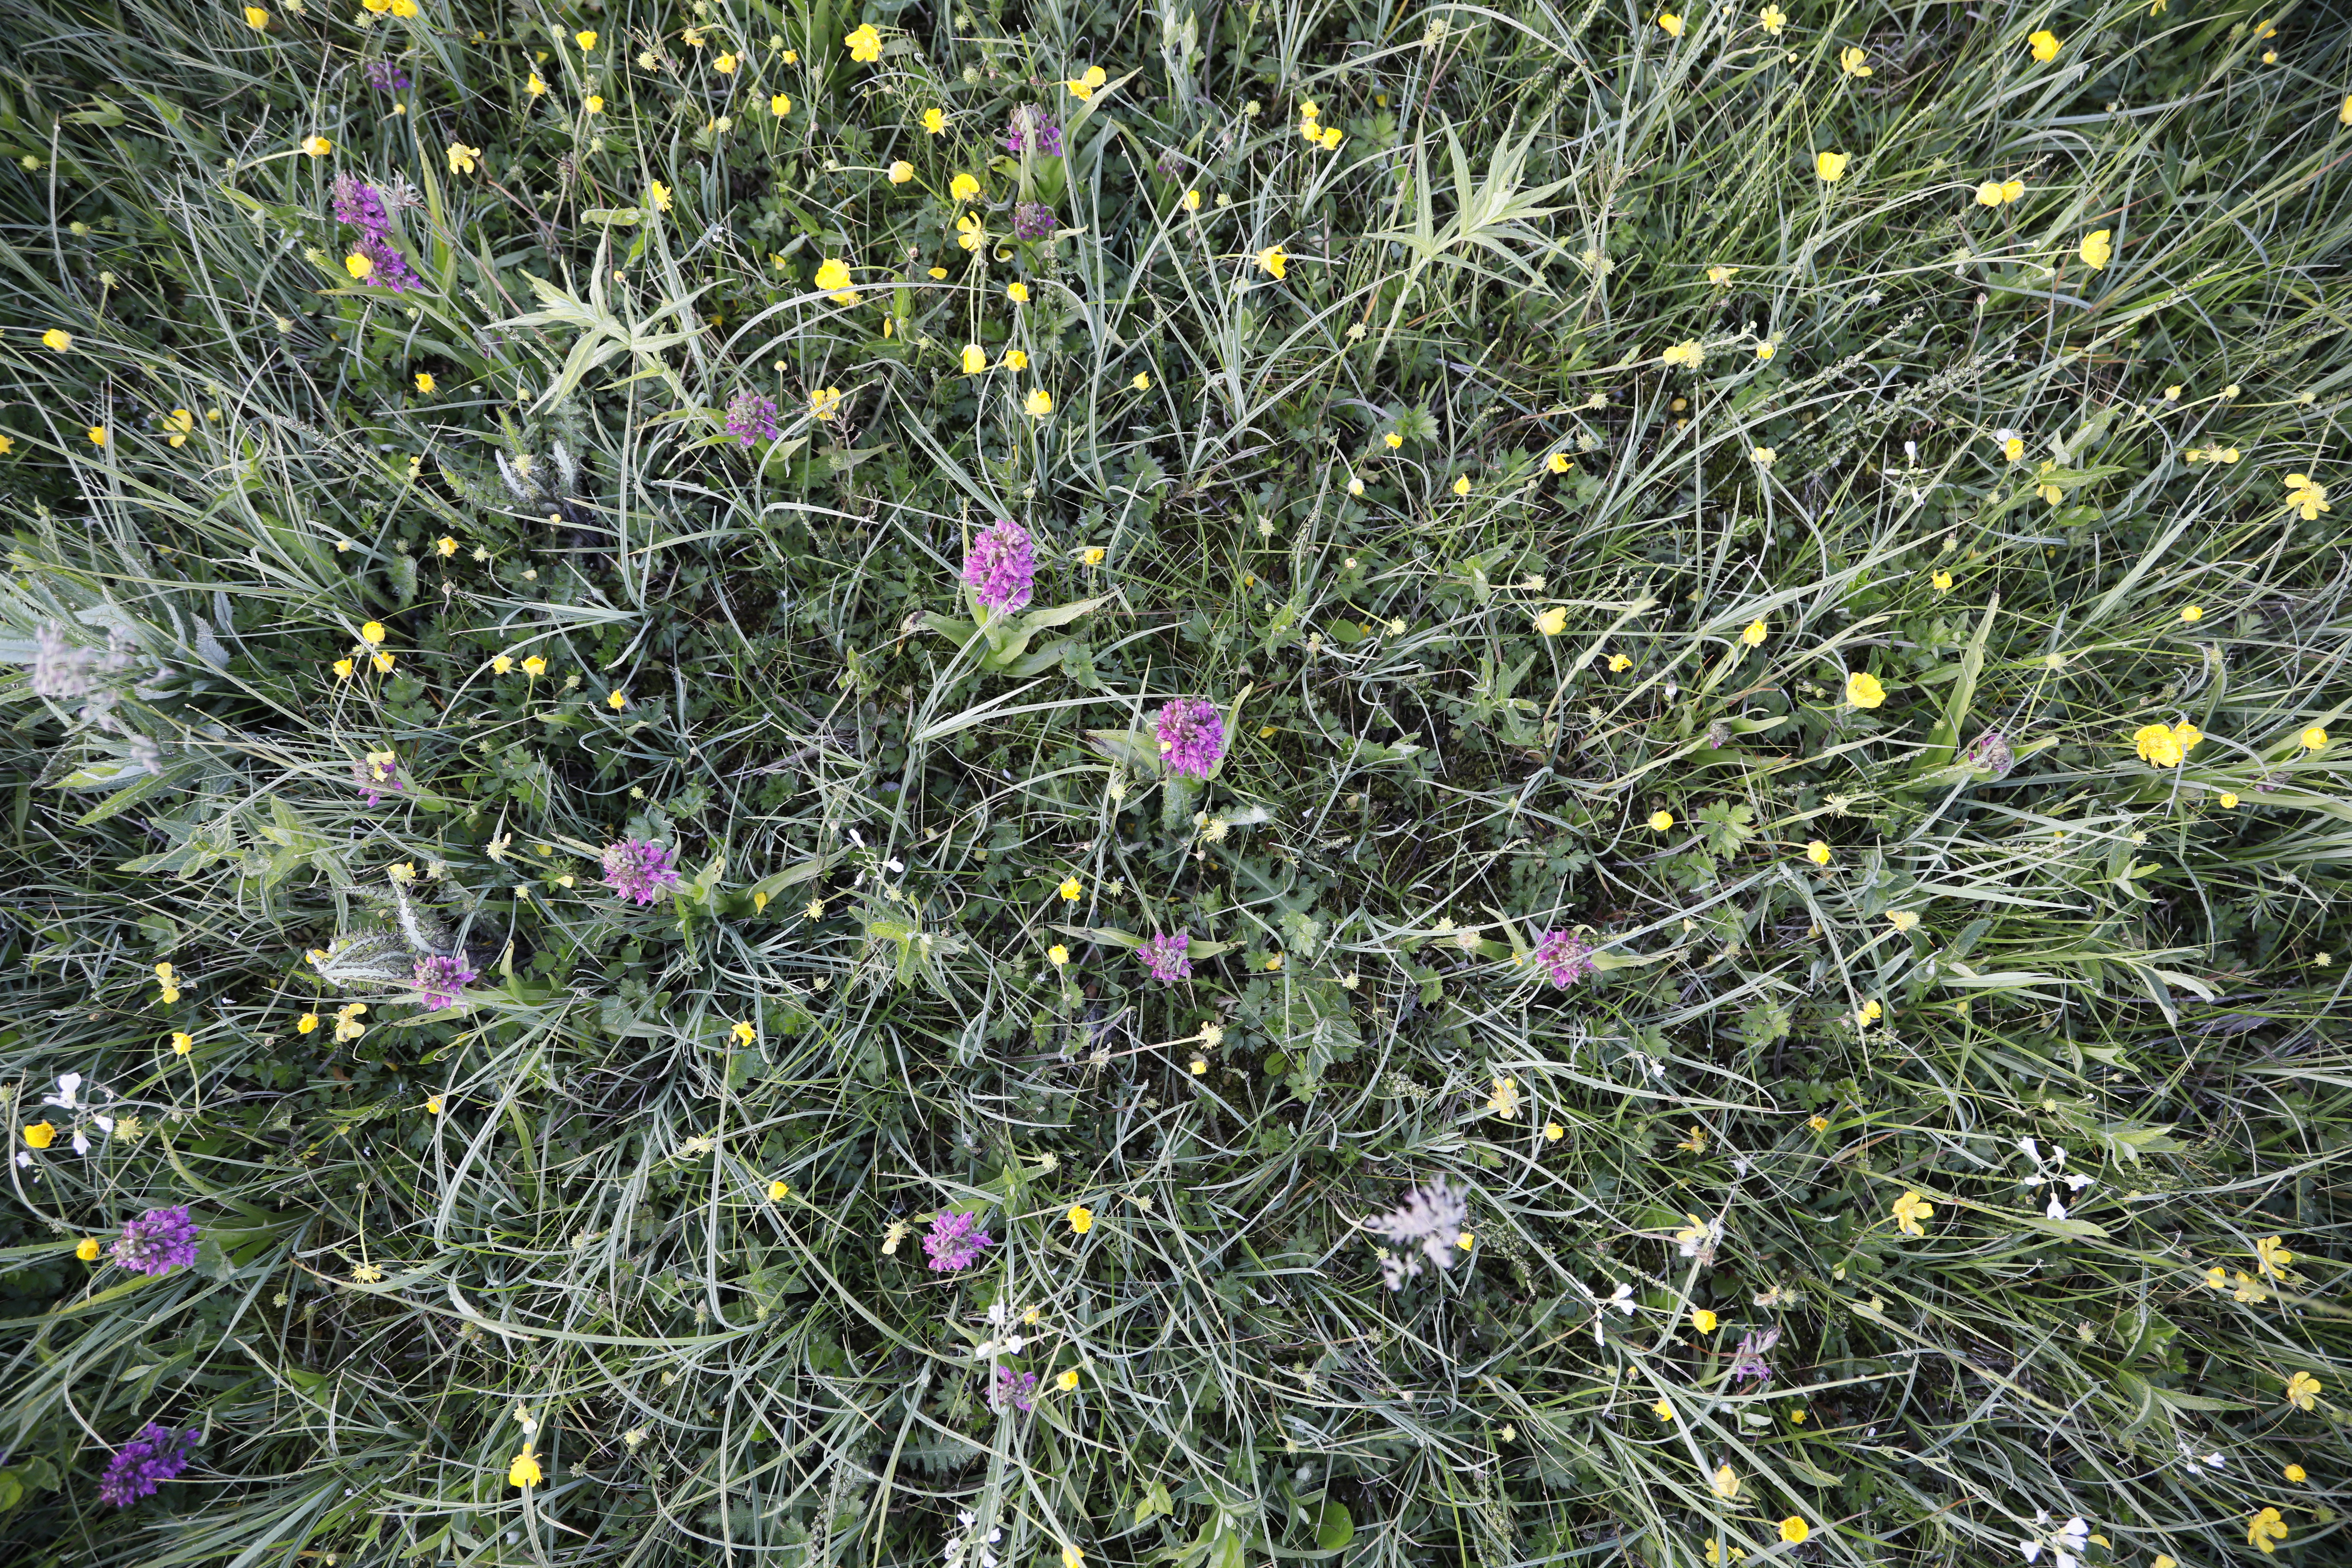
Plant species: Buttercup * (aggregate), Dactylorhiza praetermissa, Cardamine pratensis, Ranunculus flammula